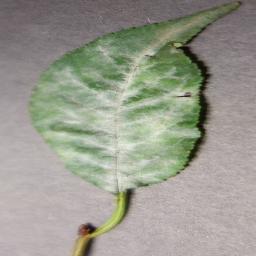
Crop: cherry
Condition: (including_sour)_powdery_mildew